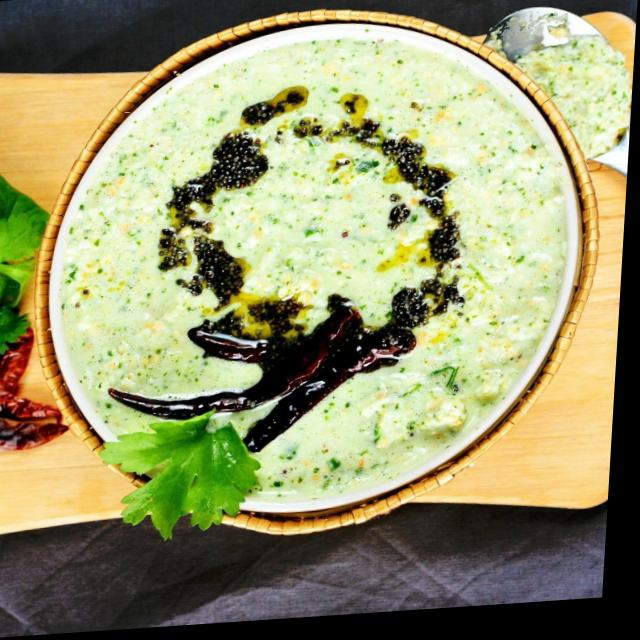
Dish: coconut_chutney